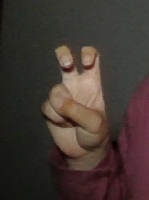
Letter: toot